Triangular function

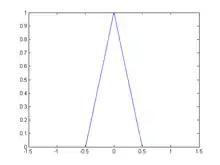
Alternative triangle function

Note that some authors instead define the triangle function to have a base of width 1 instead of width 2: